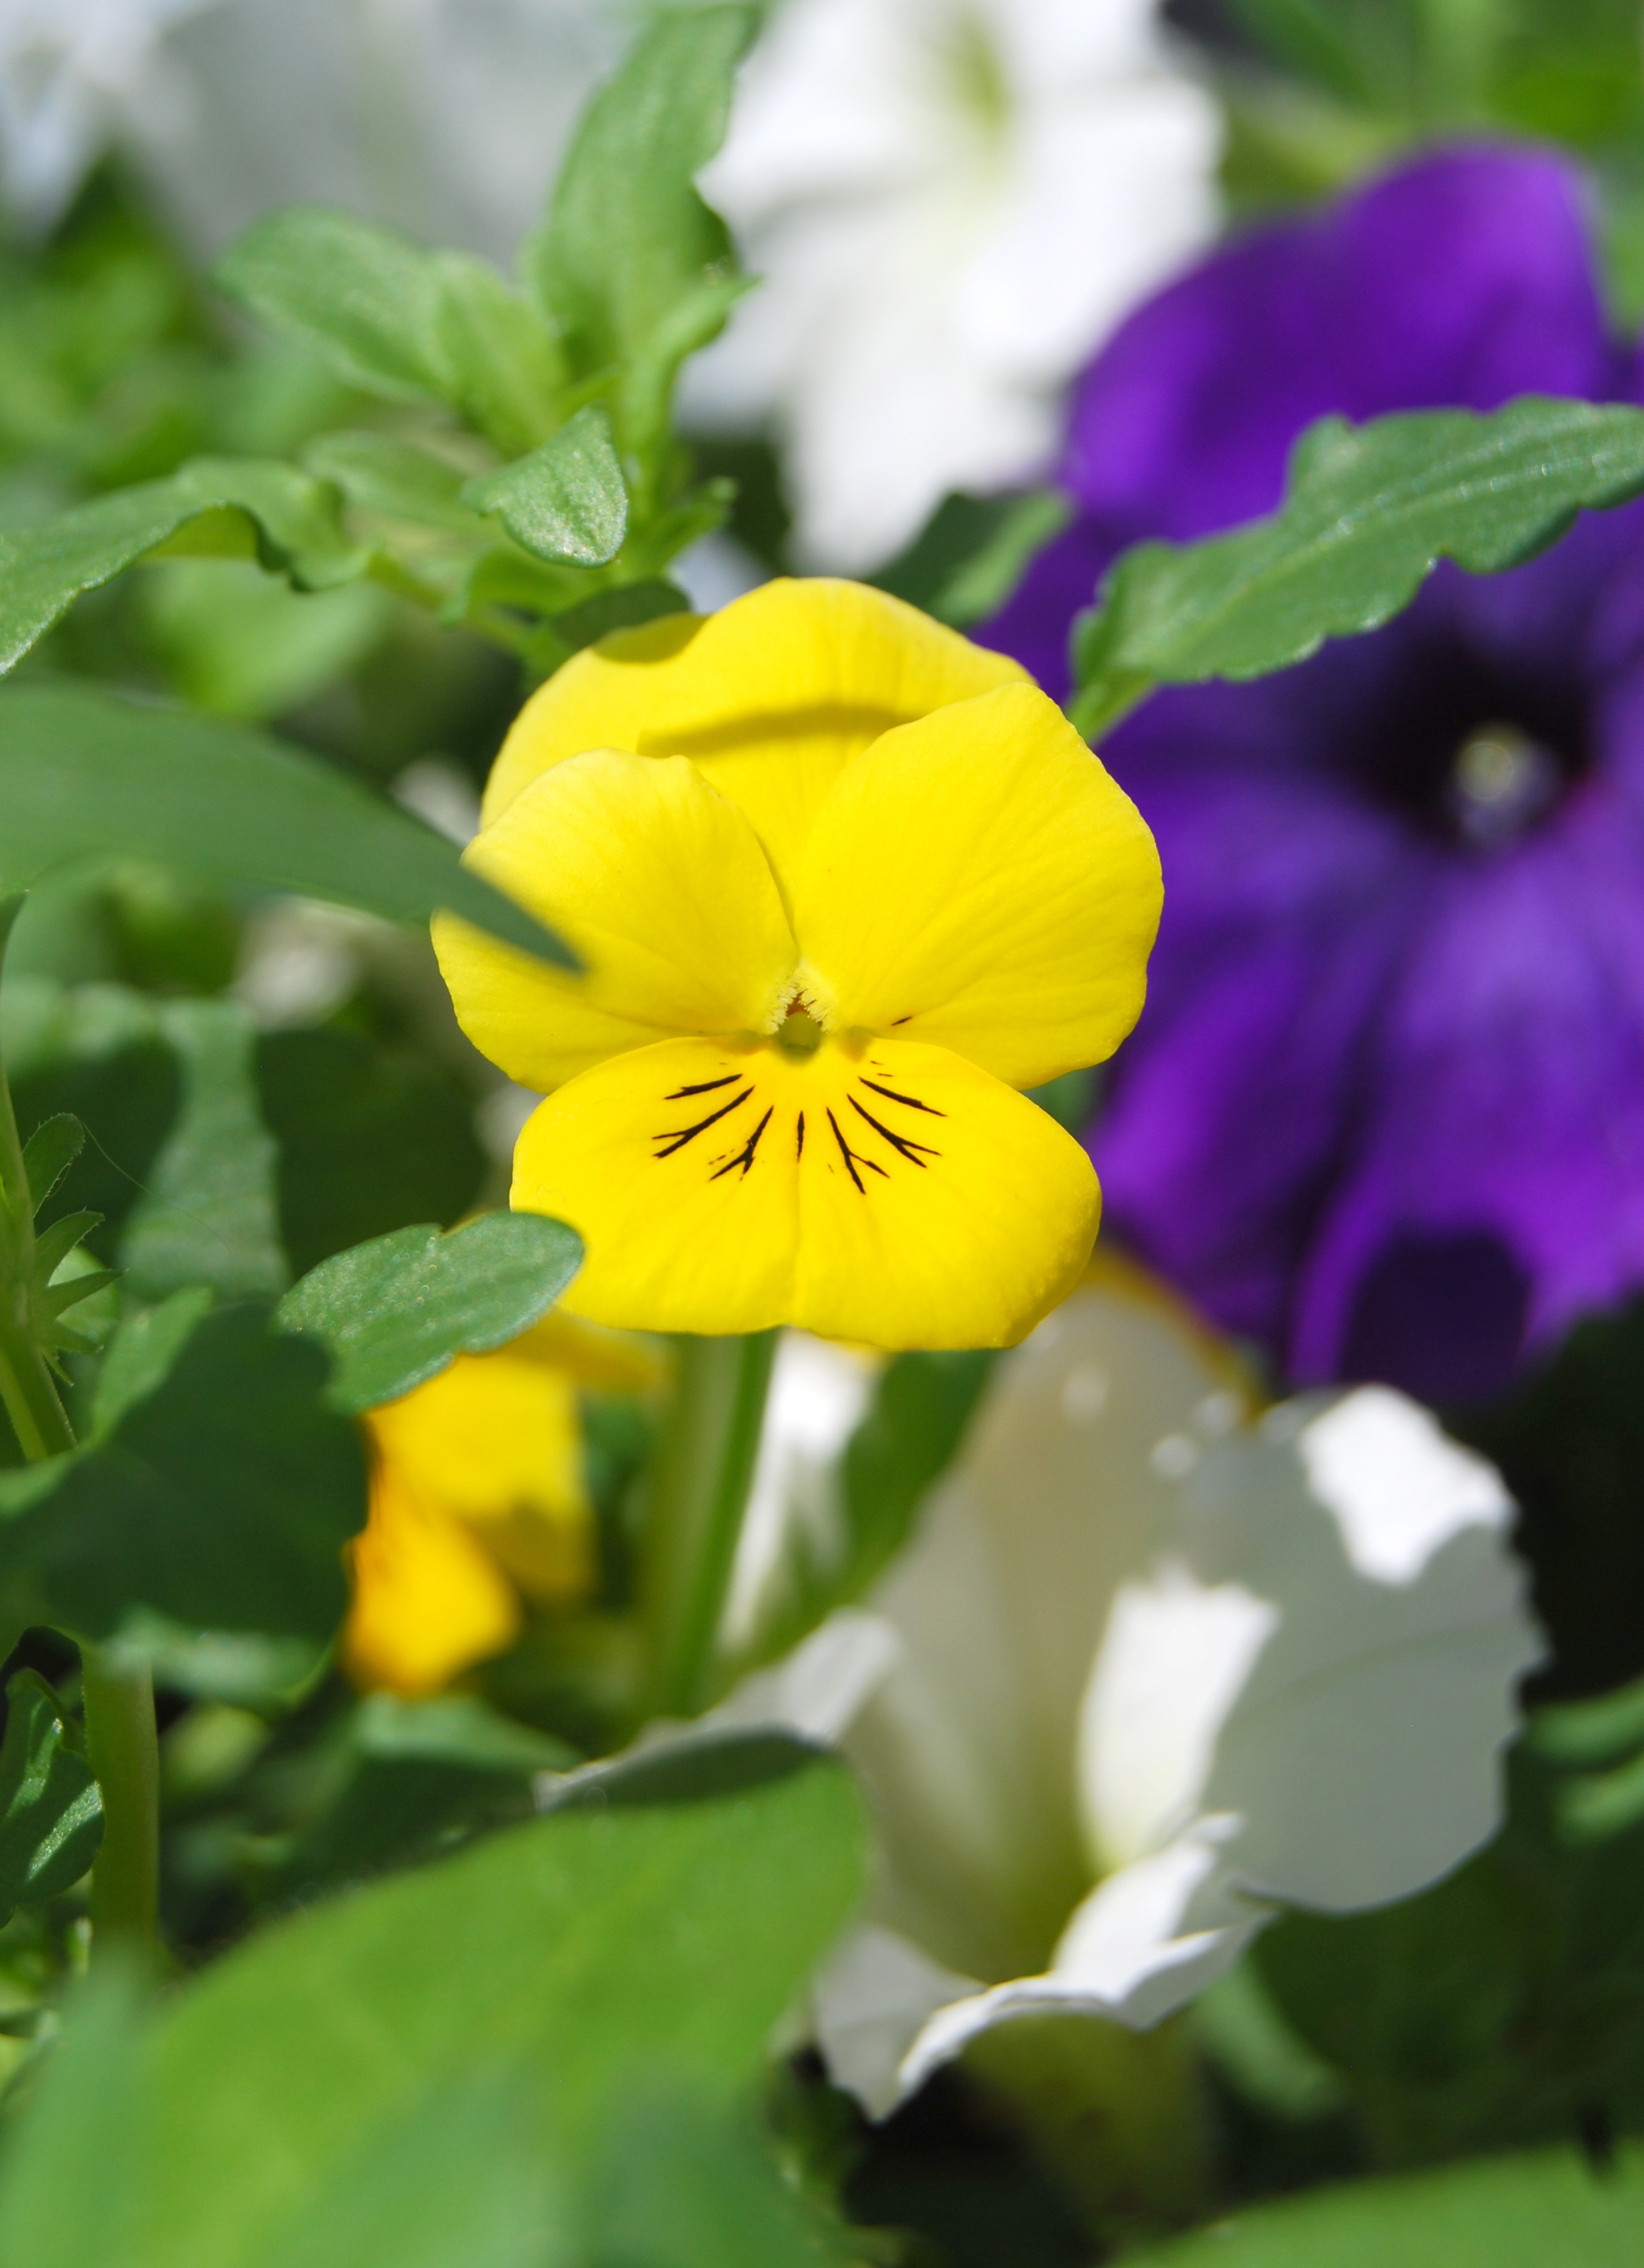
nature, plant, flower, petal, summer, green, natural, botany, colorful, yellow, garden, flora, wildflower, viola, macro photography, pansy, flowering plant, land plant, violet family, dayflower family